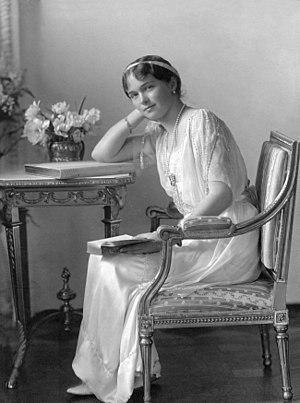
La liste des grandes-duchesses et des princesses de Russie regroupe les descendantes en ligne agnatique des empereurs de Russie ainsi que les épouses de leurs descendants mâles.
L’assassinat de la famille Romanov et de ceux qui ont choisi de les accompagner en exil, le Dʳ Evgueni Sergueïevitch Botkine, Anna Stepanovna Demidova, Alekseï Egorovitch Trupp et Ivan Kharitonov, a lieu à Ekaterinbourg dans la nuit du 16 au 17 juillet 1918 sur les ordres de Lénine. Le déroulement de cet assassinat est connu grâce aux investigations de Nikolaï Sokolov, le juge d'instruction qui enquête sur place à compter de 1919 et publie une partie de son rapport en 1924. Des recherches controversées, rejetées par la majorité des historiens et des scientifiques, remettent pourtant en cause les conclusions de ce rapport.
La grande-duchesse Olga Nikolaïevna de Russie, née le 15 novembre 1895 à Tsarskoïe Selo et assassinée avec toute sa famille le 17 juillet 1918 à Iekaterinbourg, était un membre de la famille impériale de Russie. Elle était la fille aînée du tsar Nicolas II et de la tsarine Alexandra Feodorovna. Elle était passionnée de lecture, allant même à dire à sa mère qu'elle devait elle-même vérifier si les livres qu'elle possédait étaient bons pour elle.